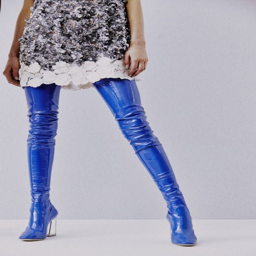
these boots were made for couture